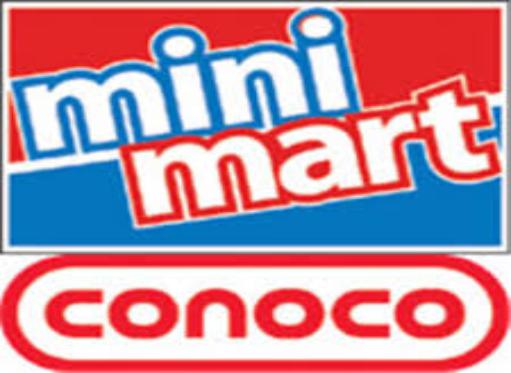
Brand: Conoco
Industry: Transportation